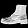
Label: Ankle boot